M113 armored personnel carrier

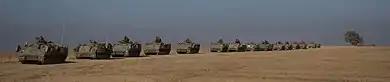
Column of Israeli M113s approaching Gaza, during Operation Protective Edge in 2014.

The M113s were instrumental in conducting reconnaissance in force (RIFs), search and destroy missions, and large invasions (incursions) such as the U.S. invasion of Cambodia on 1 May 1970 and later Laos (Operation Lam Son 719) in 1971; all of which used the M113 as the primary workhorse for moving the ground armies. While operating with cavalry and armor units, the M113s often worked in conjunction with U.S. M48 Patton and M551 Sheridan tanks. During the Vietnam War, U.S. Army gun trucks, along with V-100 armored cars, conducted convoy escorts for military traffic.